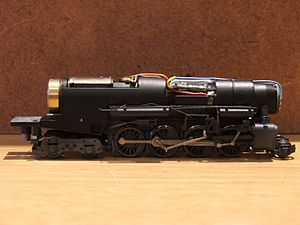
Digital Command Control
En DCC-dekoder installeret i et modellokomotiv størrelse N
Digital Command Control er en system til digitalt at styre en modeljernbanes lokomotiver, signaler og sporskifter. Lokomotiverne styres uafhængigt af hinanden, selv om de kører på samme elektriske kreds i sporet.